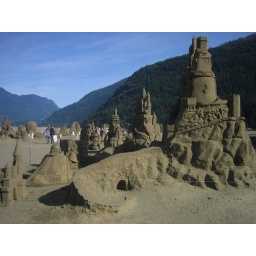
Every year around Thanksgiving (Canadian) there's a sand castle competition at Harrison hot springs